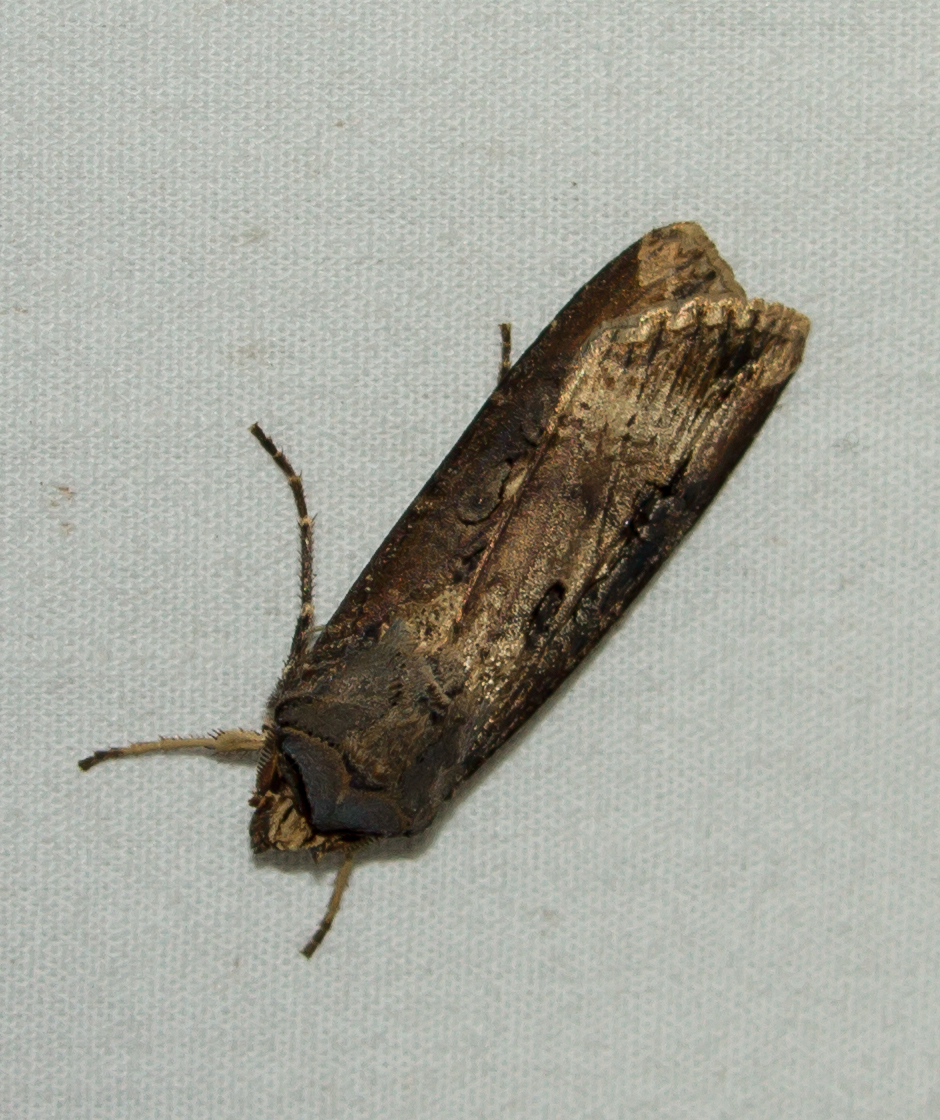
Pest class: cutworms